Northern Fleet Joint Strategic Command

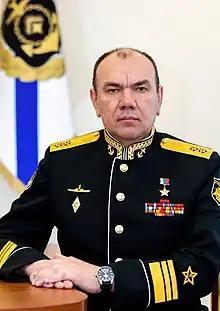
Vice Admiral Alexander Moiseev (2019)

From the command's formation in December 2014 to December 2020, it has been accustomed to have the serving commander of the Russian Northern Fleet as commander of the leadership of the Joint Strategic Command as well. By January 2021, after the transition from military command to district, the leadership was upgraded to the level of the Military District commander.